Eendracht (1615)

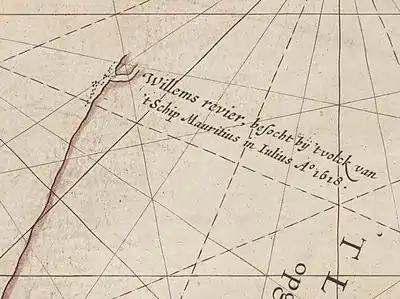

The Willems River discovery added to the boundary of in 1618, as shown by the prominence given to as the main name on the chart as the name for this South-land. It names the as the ship used for the discovery of the Willems River. The text on this close-up cropped image says,.